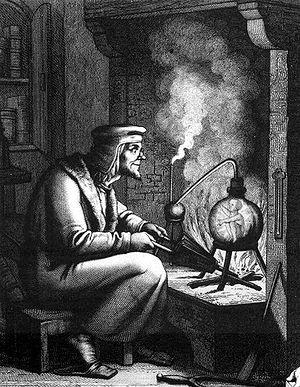
Un homoncule, du latin homonculus est une version miniature, souvent caricaturale, d'un être humain que certains alchimistes cherchaient, prétendument, à créer.